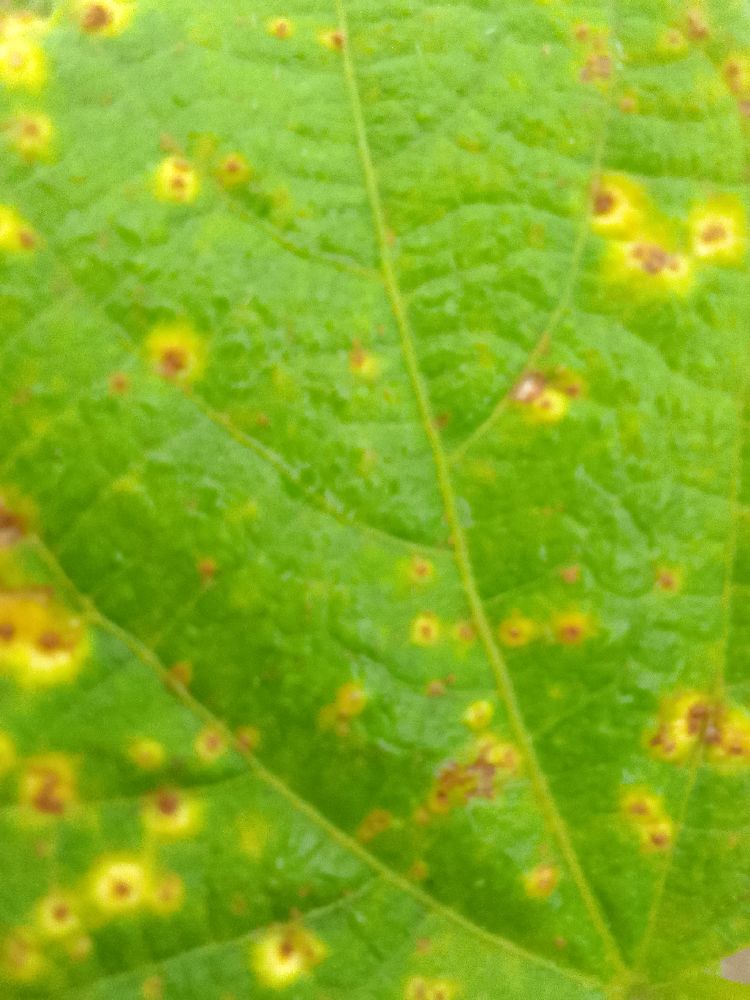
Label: rust